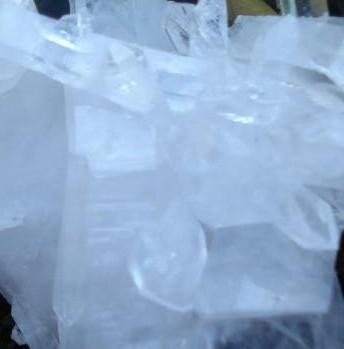
Texture: crystalline